RAF Coastal Command

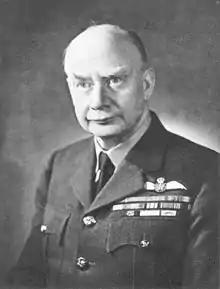
Frederick Bowhill was the longest serving C-in-C, serving three years and ten months.

The work of Coastal Command was immortalised in a 1942 wartime propaganda documentary named "Coastal Command" with a score by Ralph Vaughan Williams.